Mercedes-Benz M112 engine

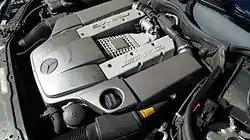
Supercharged C 32 AMG/SLK 32 AMG engine

The E32 Kompressor is a special version of the , fitted with a helical Twin-screw type supercharger. The supercharger was developed in conjunction with IHI and features Teflon-coated rotors producing overall boost of with the factory 74mm clutch-activated pulley. A water-to-air intercooler made by Garrett is fitted beneath the supercharger inside the V, with a 0.8L Heat-Exchanger mounted under the bumper run by an electric water pump. Output is ECE at 6,100 rpm with of torque at 3,000-4,600 rpm. The compression ratio is 9.0:1.